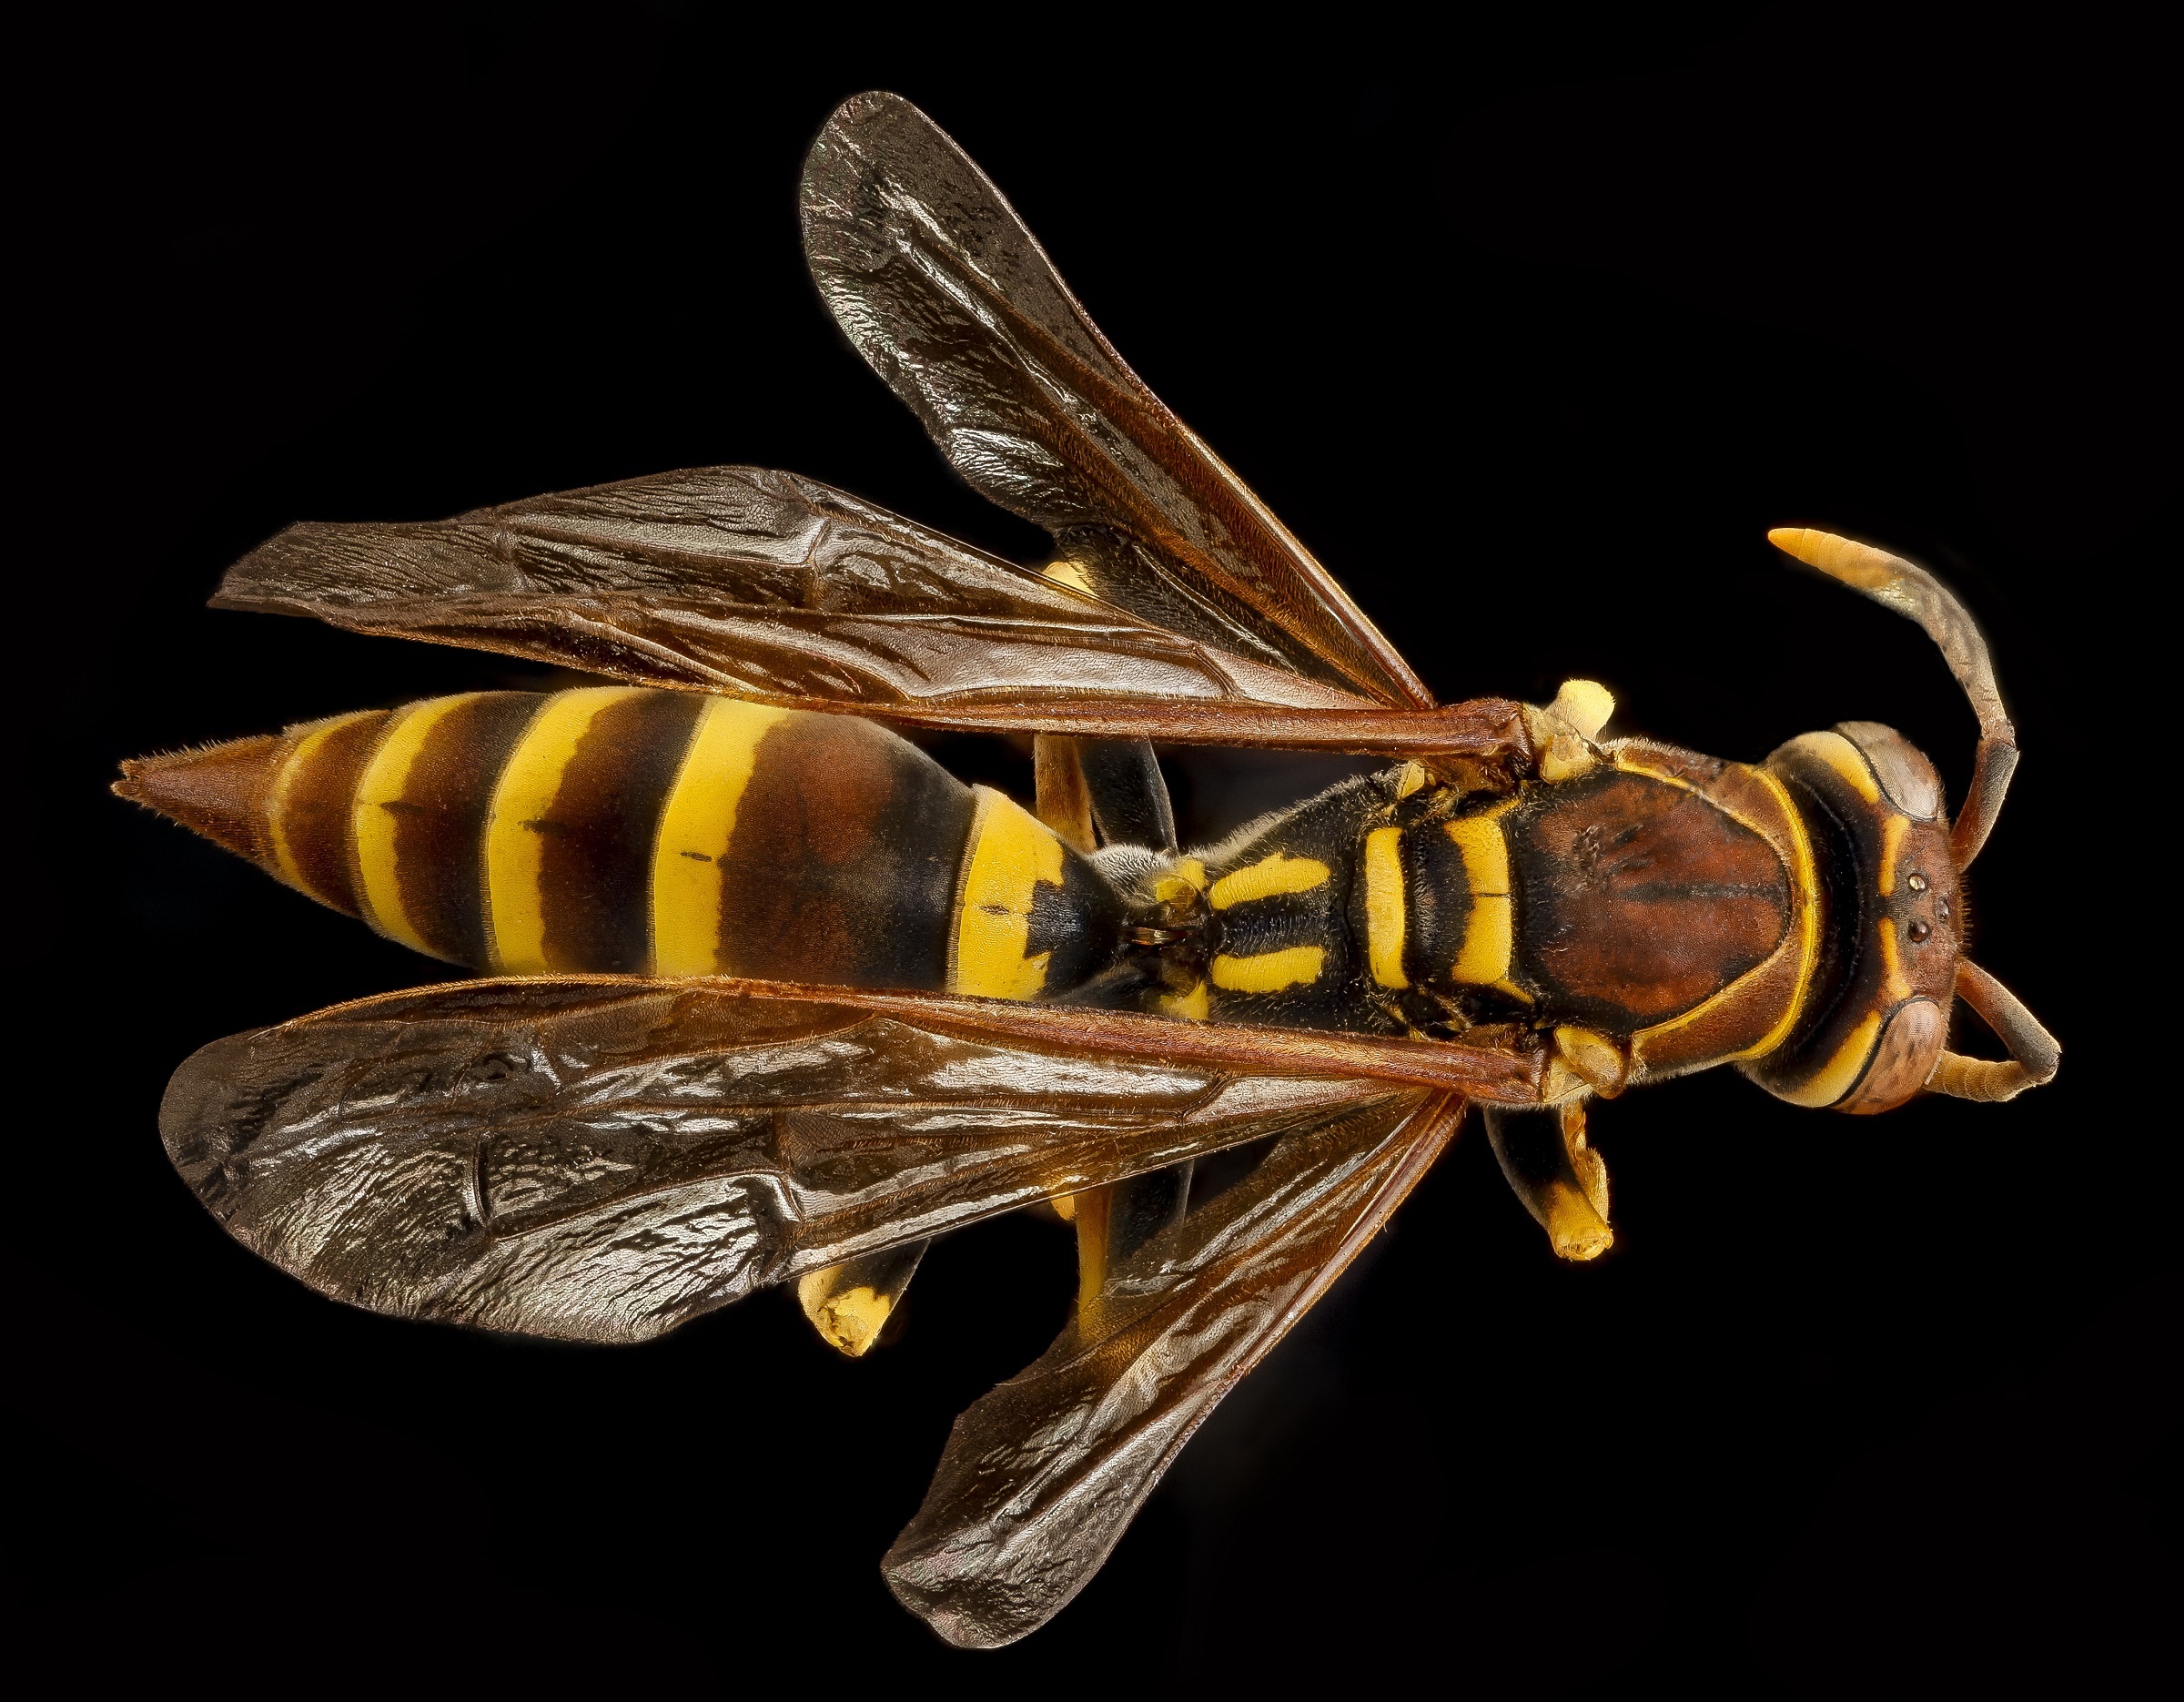
nature, wing, fly, wildlife, insect, macro, small, invertebrate, close up, wings, hornet, wasp, pest, mounted, macro photography, arthropod, yellow and black, european paper wasp, polistes dominulus, membrane winged insect